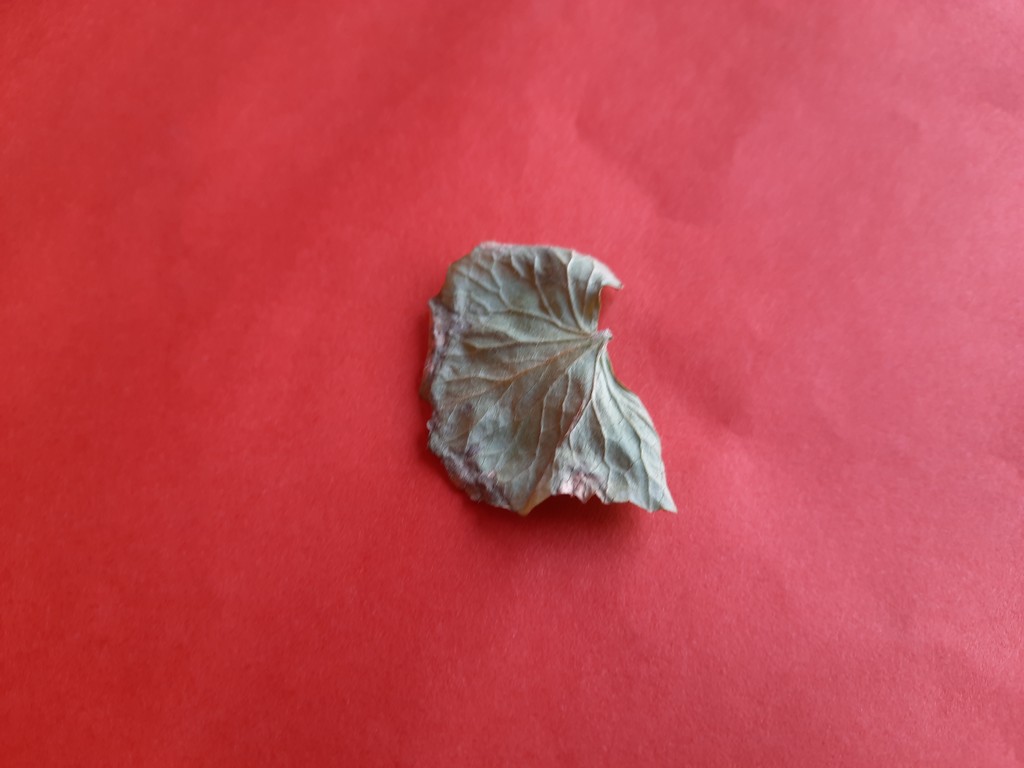
Label: Dried